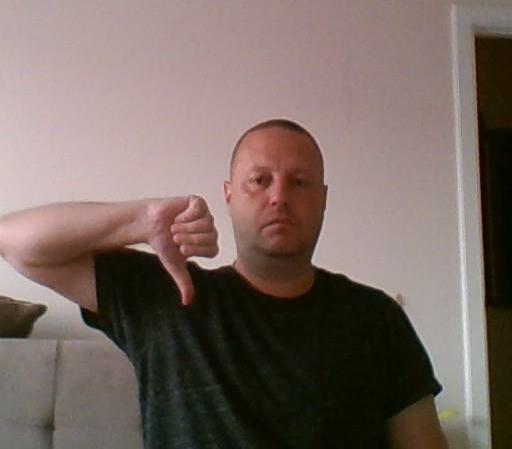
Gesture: dislike